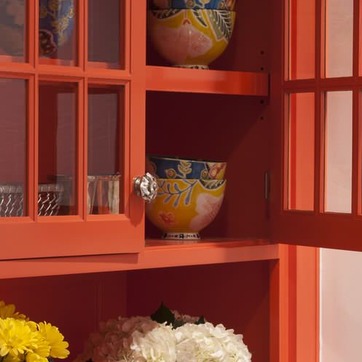
Material: ceramic